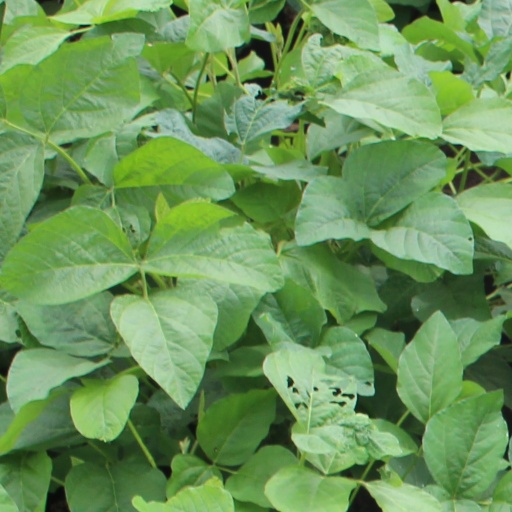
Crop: soybean